Chief petty officer (United States)

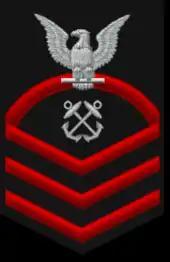
The shoulder sleeve insignia of a U.S. Navy Chief boatswain's mate, with three red chevrons and one rocker, denoting less than 12 years of service.

Rate insignia in the Navy and Coast Guard are mostly identical. A chief petty officer's rate insignia is a perched eagle with spread wings (often affectionately referred to as a "crow") above three chevrons topped by a rocker. The rating emblem is displayed below the crow, within the area bordered by the rocker and the uppermost chevron. The chevrons and rocker are either red or gold. In the Navy enlisted members with at least 12 consecutive years of service in the armed forces wear gold chevrons. (Until 2019 the color would only change to gold if a sailor had a non-disciplinary record for this length of time.) The Coast Guard never had such rules; a Coast Guard chief petty officer's sleeve insignia is always gold, and rates below chief petty officer are always red.